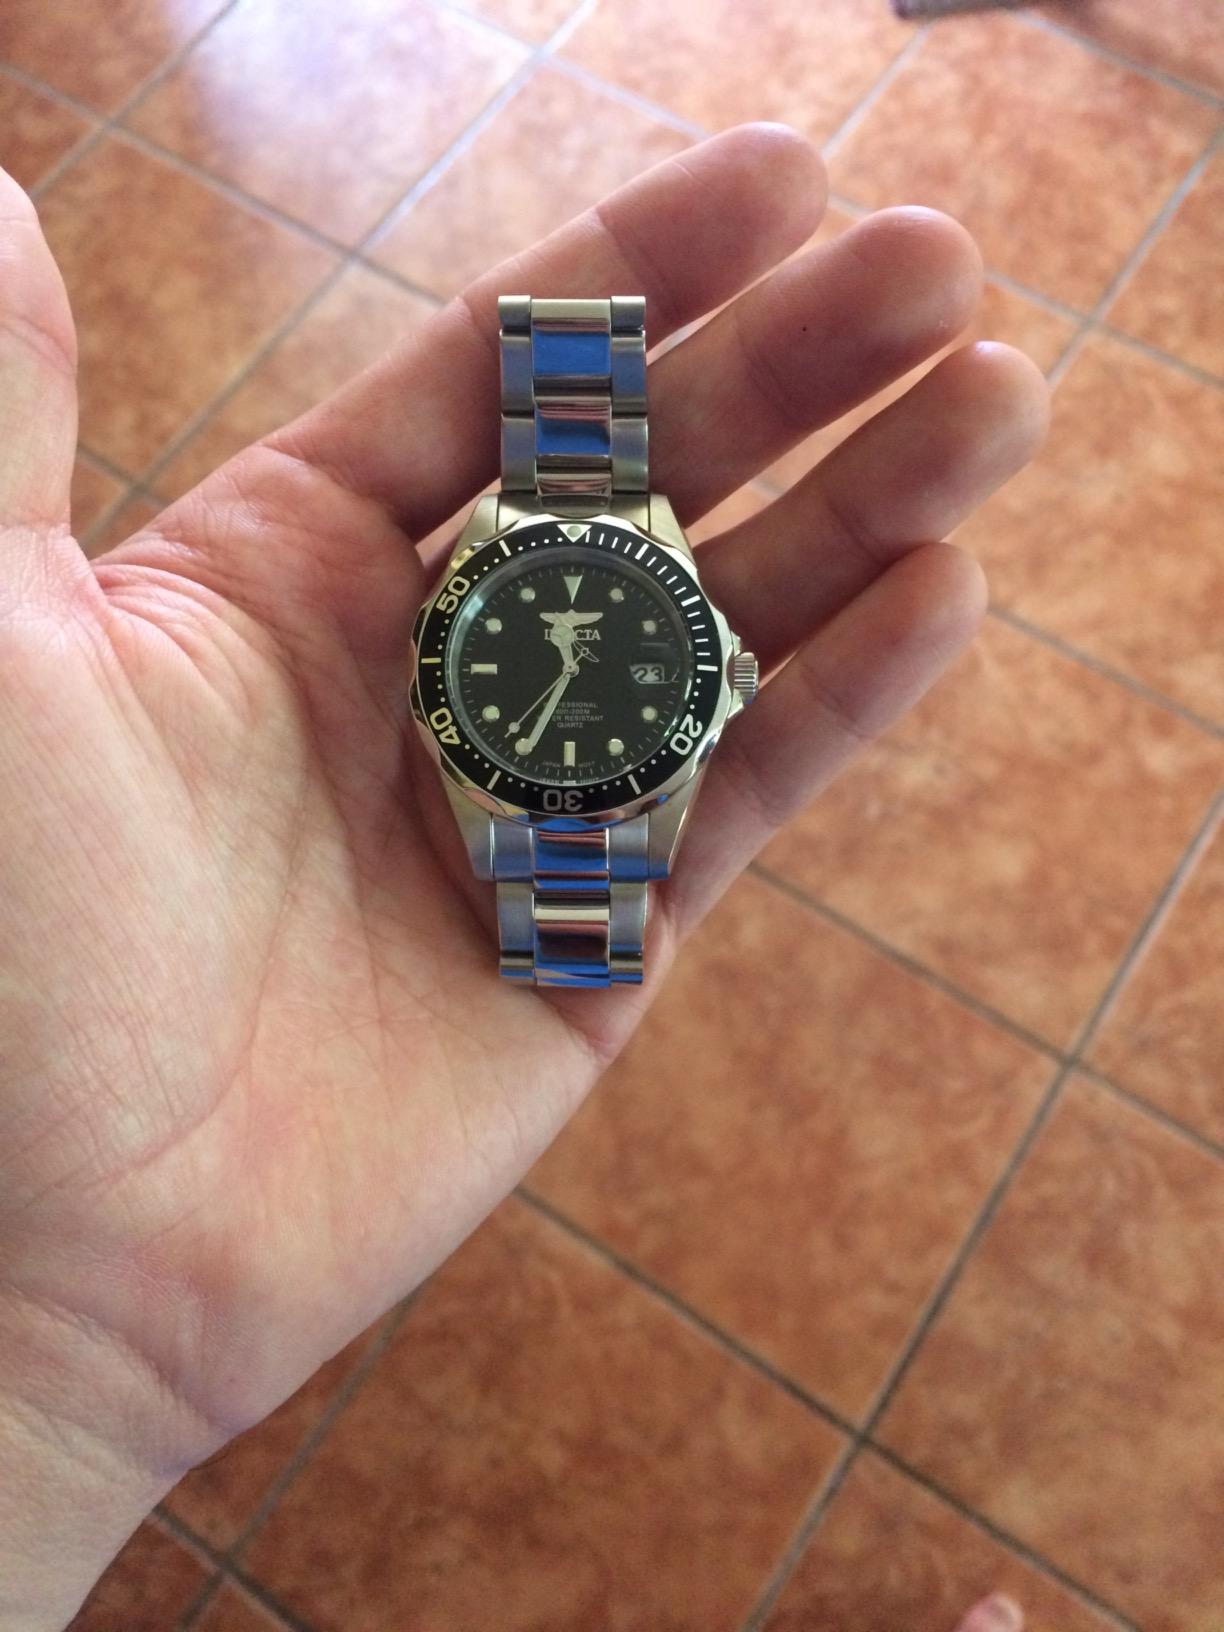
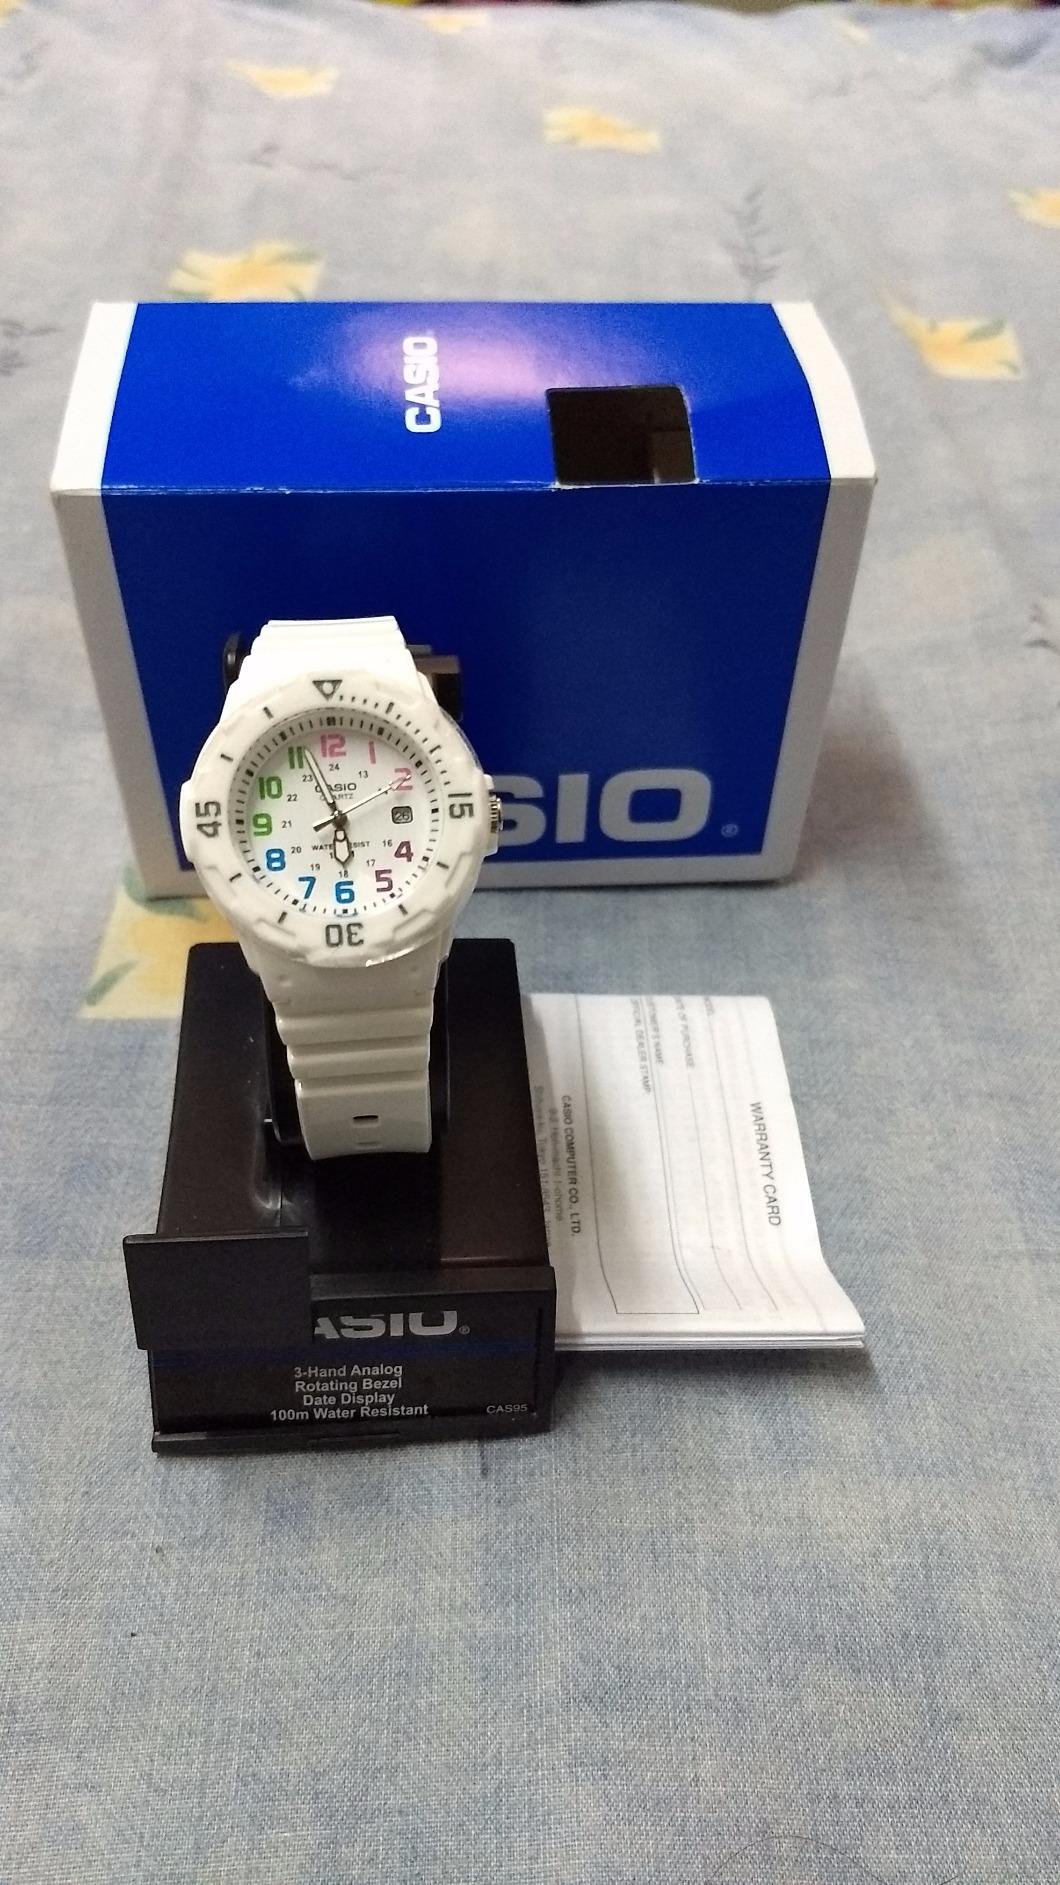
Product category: accessories_watch
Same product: no